TD-2

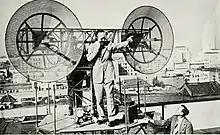
In 1946, Bell linked Catalina Island with Los Angeles using a small microwave relay system. The parabolic reflectors are taken from the SCR-584 radar.

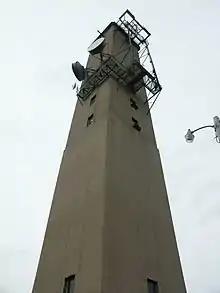
Early stations, like this one near Valparaiso, Indiana, were built of concrete. They housed the electronics mid-way up the tower, behind the window-like openings, to avoid line losses. These were replaced by the steel framework towers as the cost of steel dropped through the 1950s.

The development of the cavity magnetron and improvements in the power of klystrons along with the associated waveguides, crystal detectors, and microwave switches as part of radar development provided all of the equipment needed to move radiotelephony into the microwave region. In the UK, these technologies were used to produce the world's first microwave relay telephone system: Wireless Set No. 10 (WS.10), which multiplexed eight telephone calls into a single microwave link that could be used to the limit of the line of sight. This was used during the Second World War's Normandy landings: in the field to communicate with forward units, and on either side of the English Channel to provide a link back to headquarters in the UK.